Meskie Shibru-Sivan

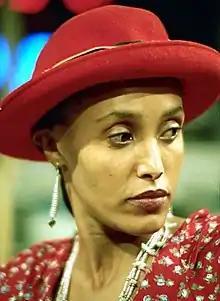
Shibru-Sivan

Meskie Shibru-Sivan (born September 22, 1967) is an Israeli actress, director, writer and vocalist.